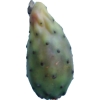
Label: cactus_fruit_green